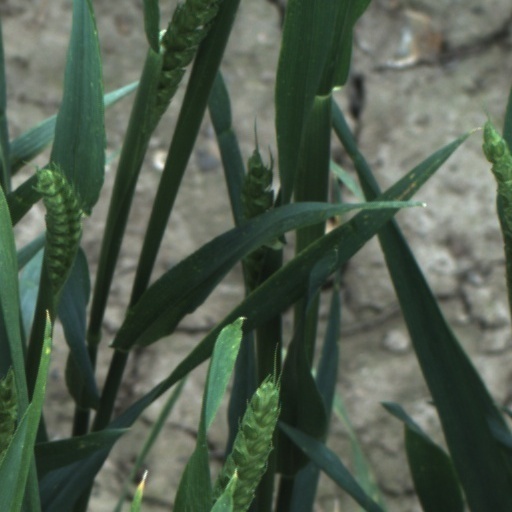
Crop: wheat